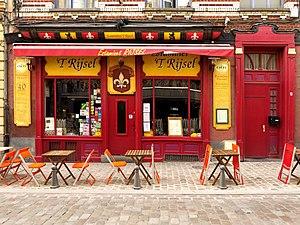
Lille (Nord, France) - Estaminet 'T Rijsel.